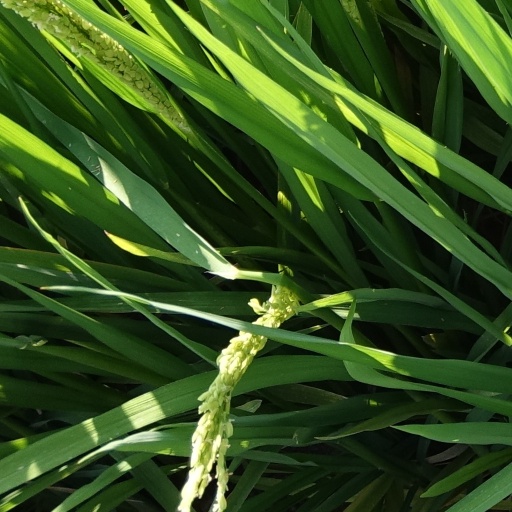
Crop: rice